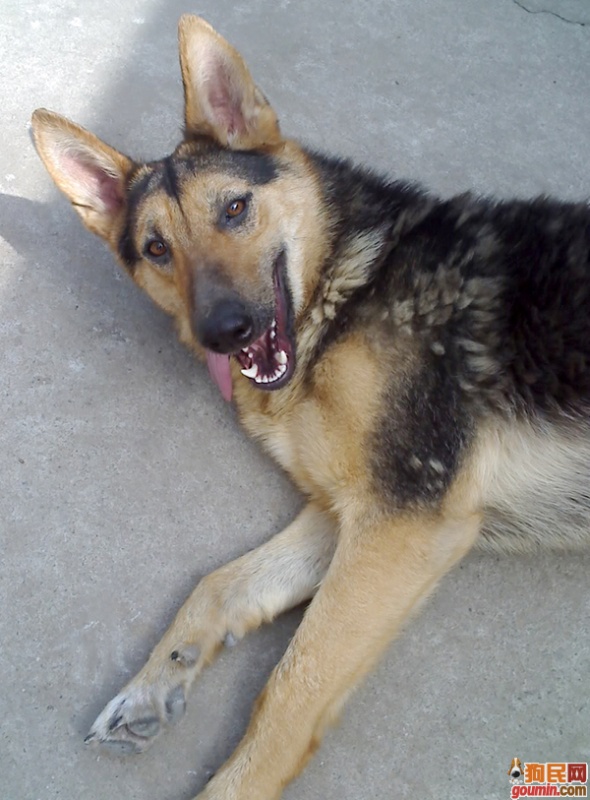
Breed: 258-n000104-Black_sable